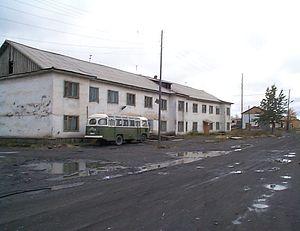
Oust-Omtchoug est une commune urbaine de l'oblast de Magadan, en Russie, et le centre administratif du raïon Tenkinski. Sa population s'élevait à 3 515 habitants en 2014.